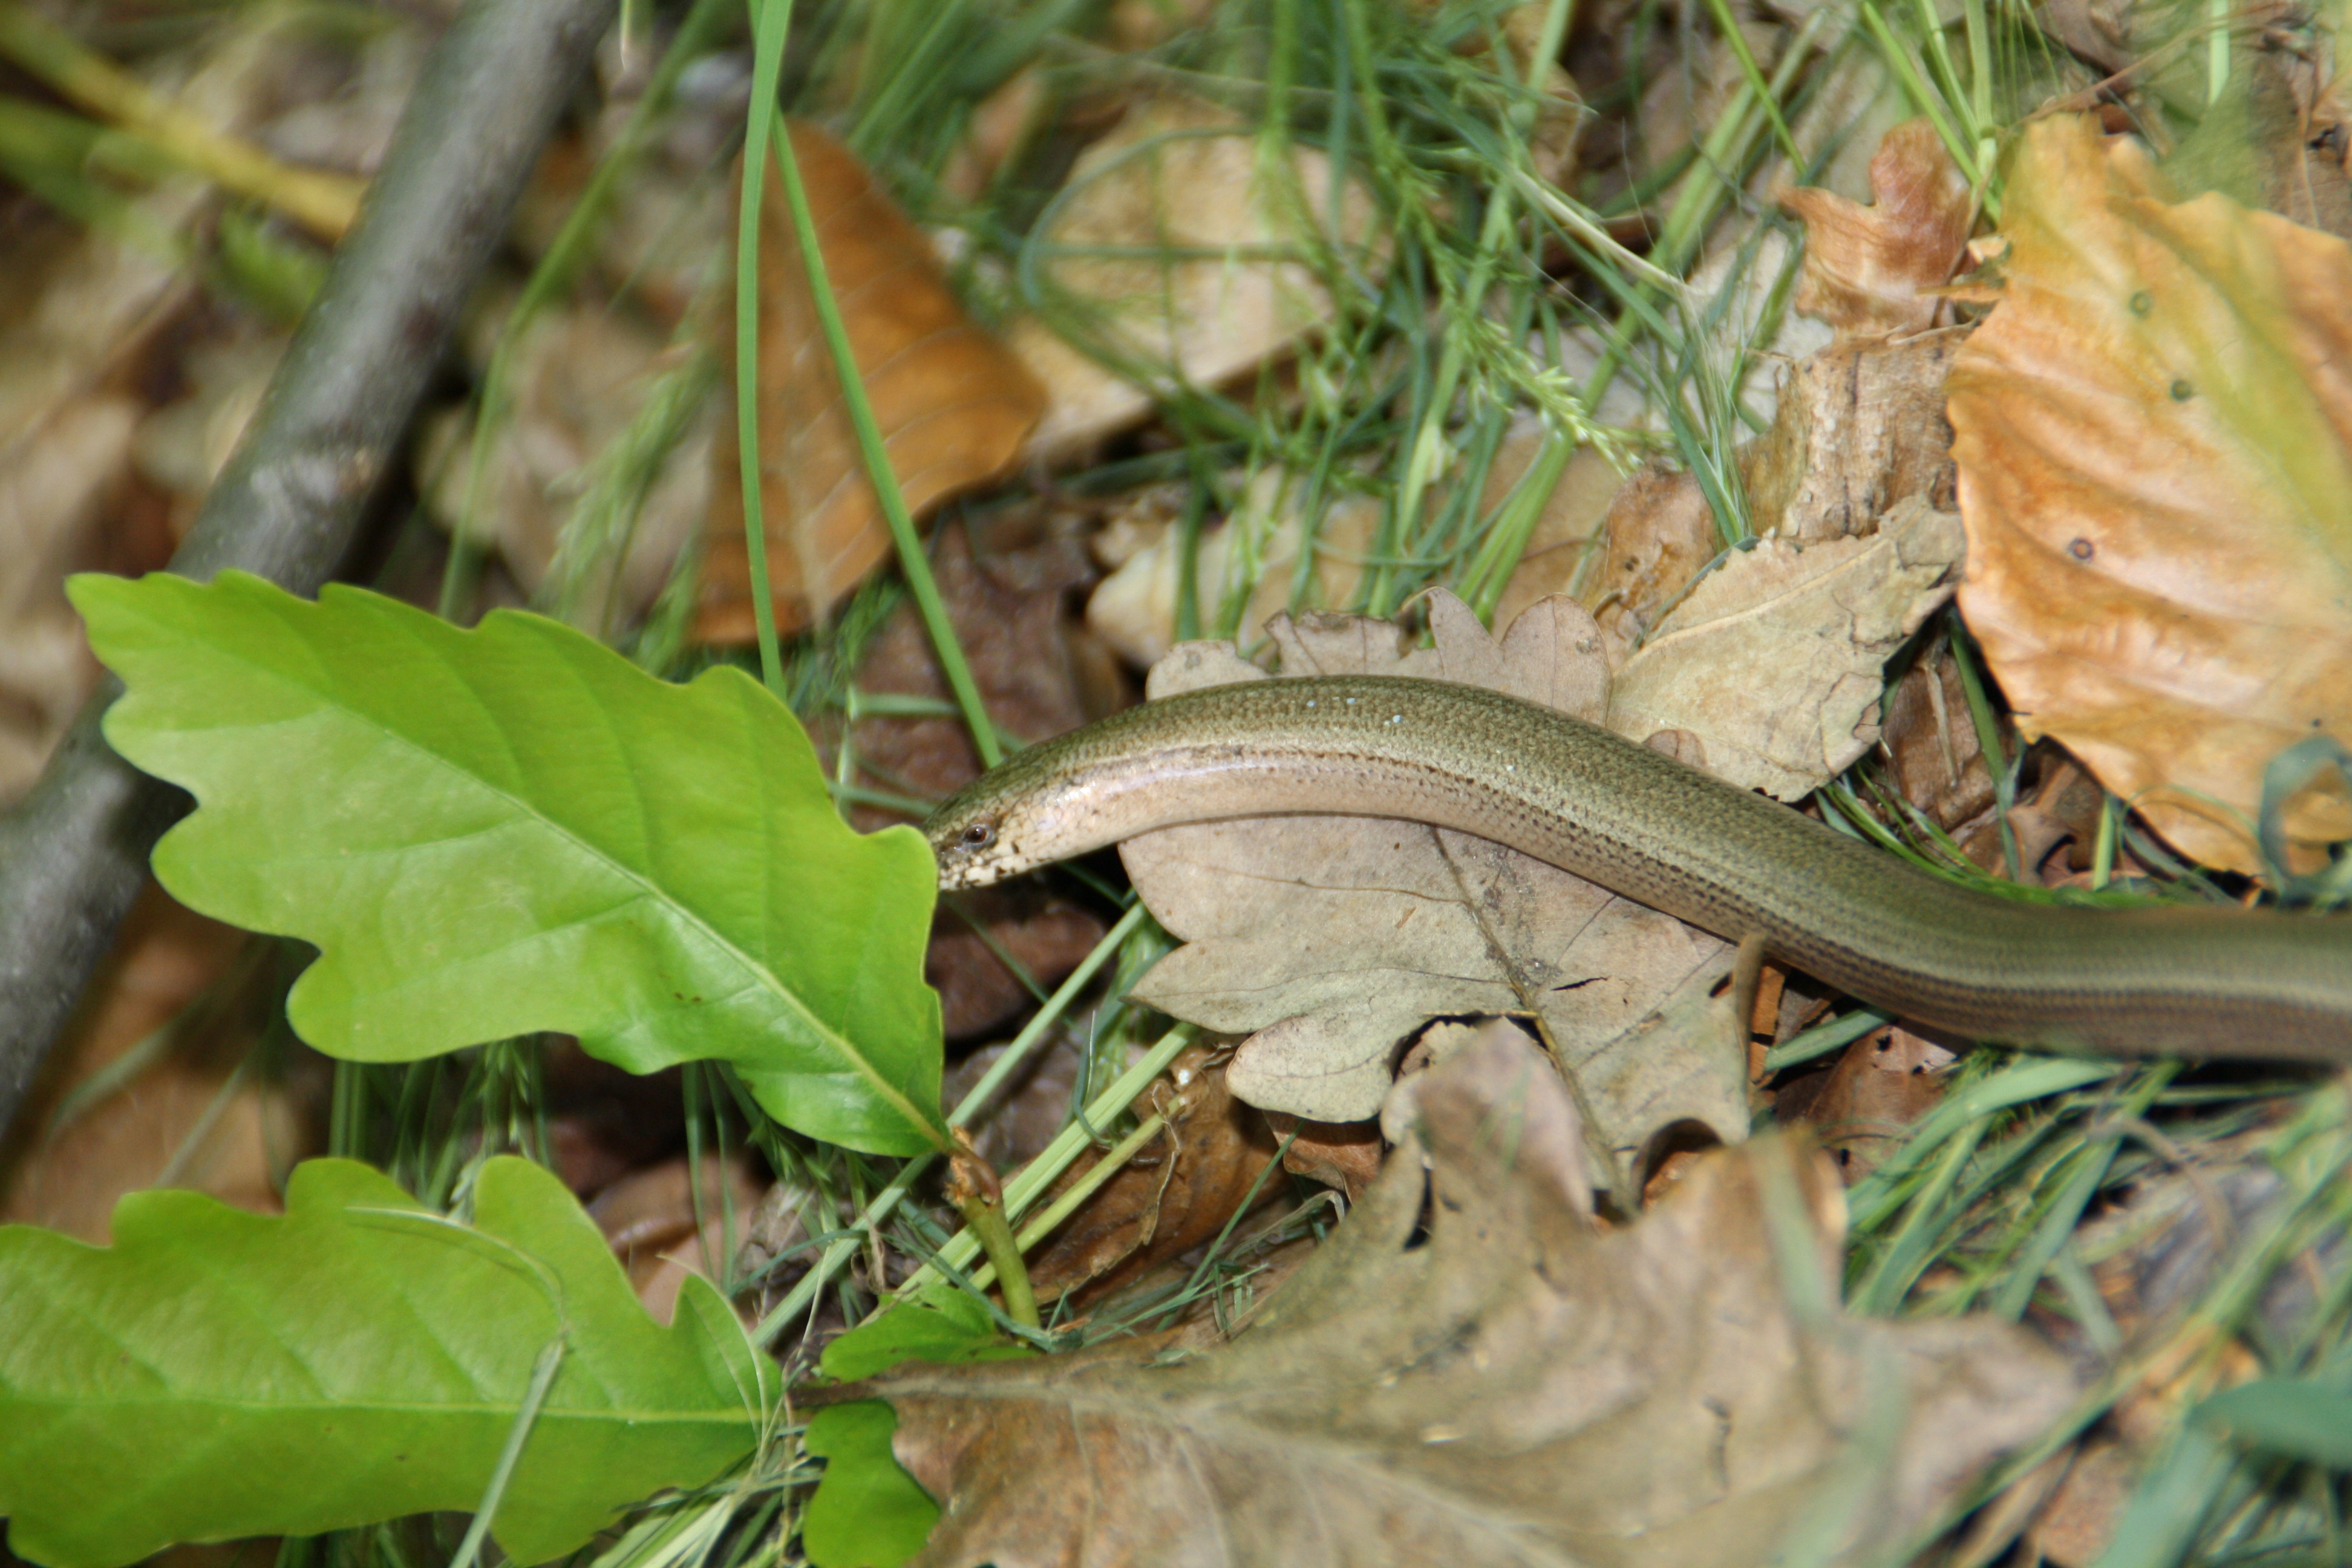
leaf, flower, animal, wildlife, jungle, botany, reptile, fauna, oak, snake, slow worm